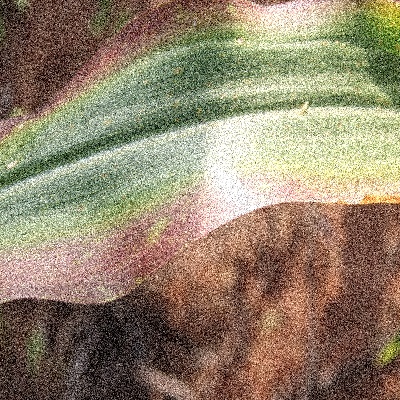
Label: Corn_(Maize)___Leaf_Spot